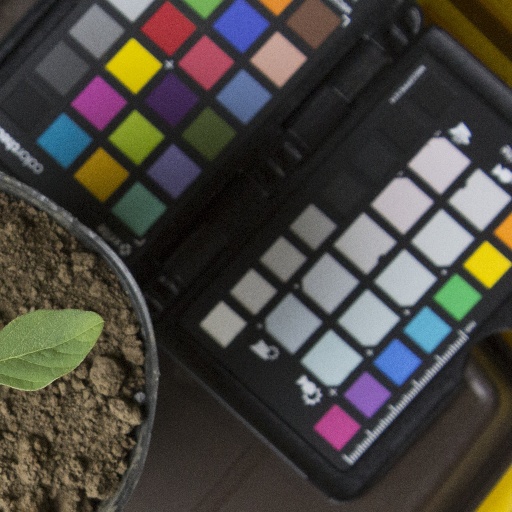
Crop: soybean